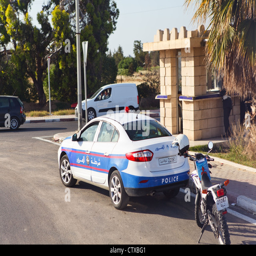
a police car on the road